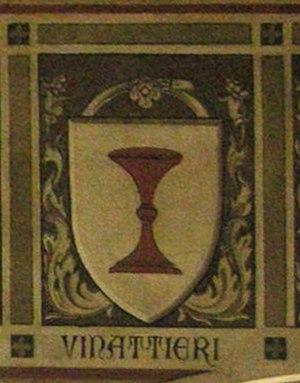
L'Arte dei Vinattieri est une corporation des arts et métiers de la ville de Florence, l'un des arts mineurs des Arti di Firenze qui y œuvraient avant et pendant la Renaissance italienne.